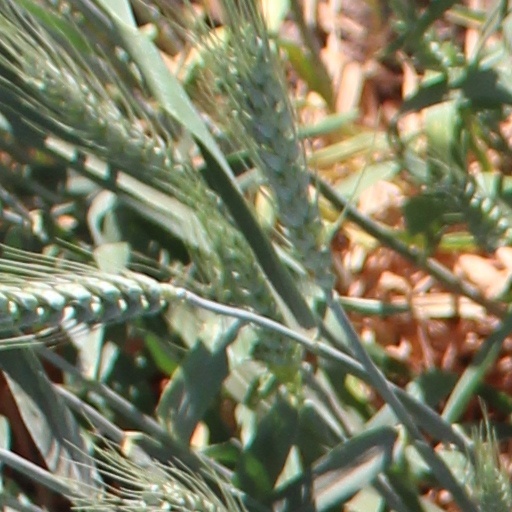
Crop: wheat